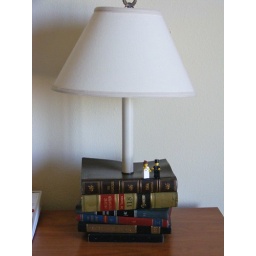
The nice people at the DoubleTree Inn must've built this lamp in anticipation of everyone's favorite book nerds.